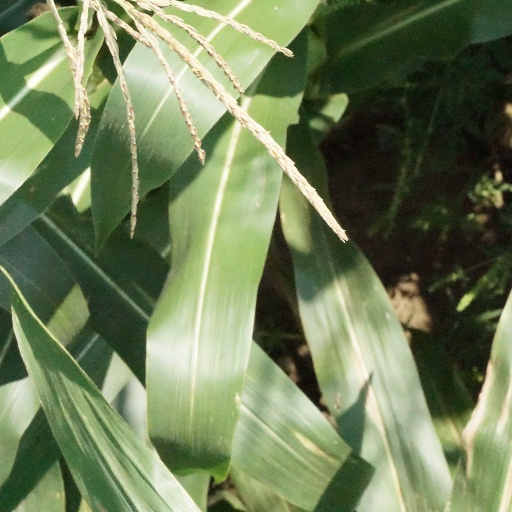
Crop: maize; corn